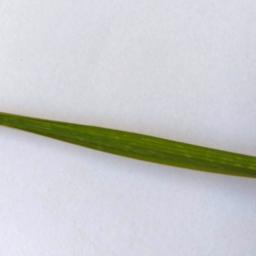
Label: Rice___Healthy